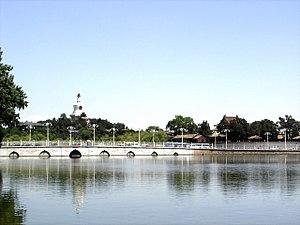
La Cité impériale est une partie de la ville de Pékin existant durant les dynasties Ming et Qing. Elle comprenait un ensemble de jardins, tombeaux et divers bâtiments compris entre la Cité interdite dont elle était isolée par des douves de 52 m de large, et la ville tartare du Pékin historique dont elle était séparée par des murailles percées de cinq portes.